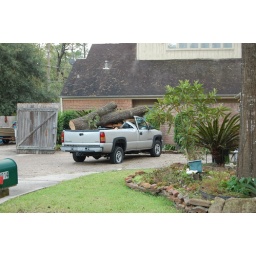
A tree fell on a truck in Kingwood during Hurricane Ike.